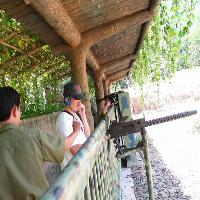
Weather: sun or clear